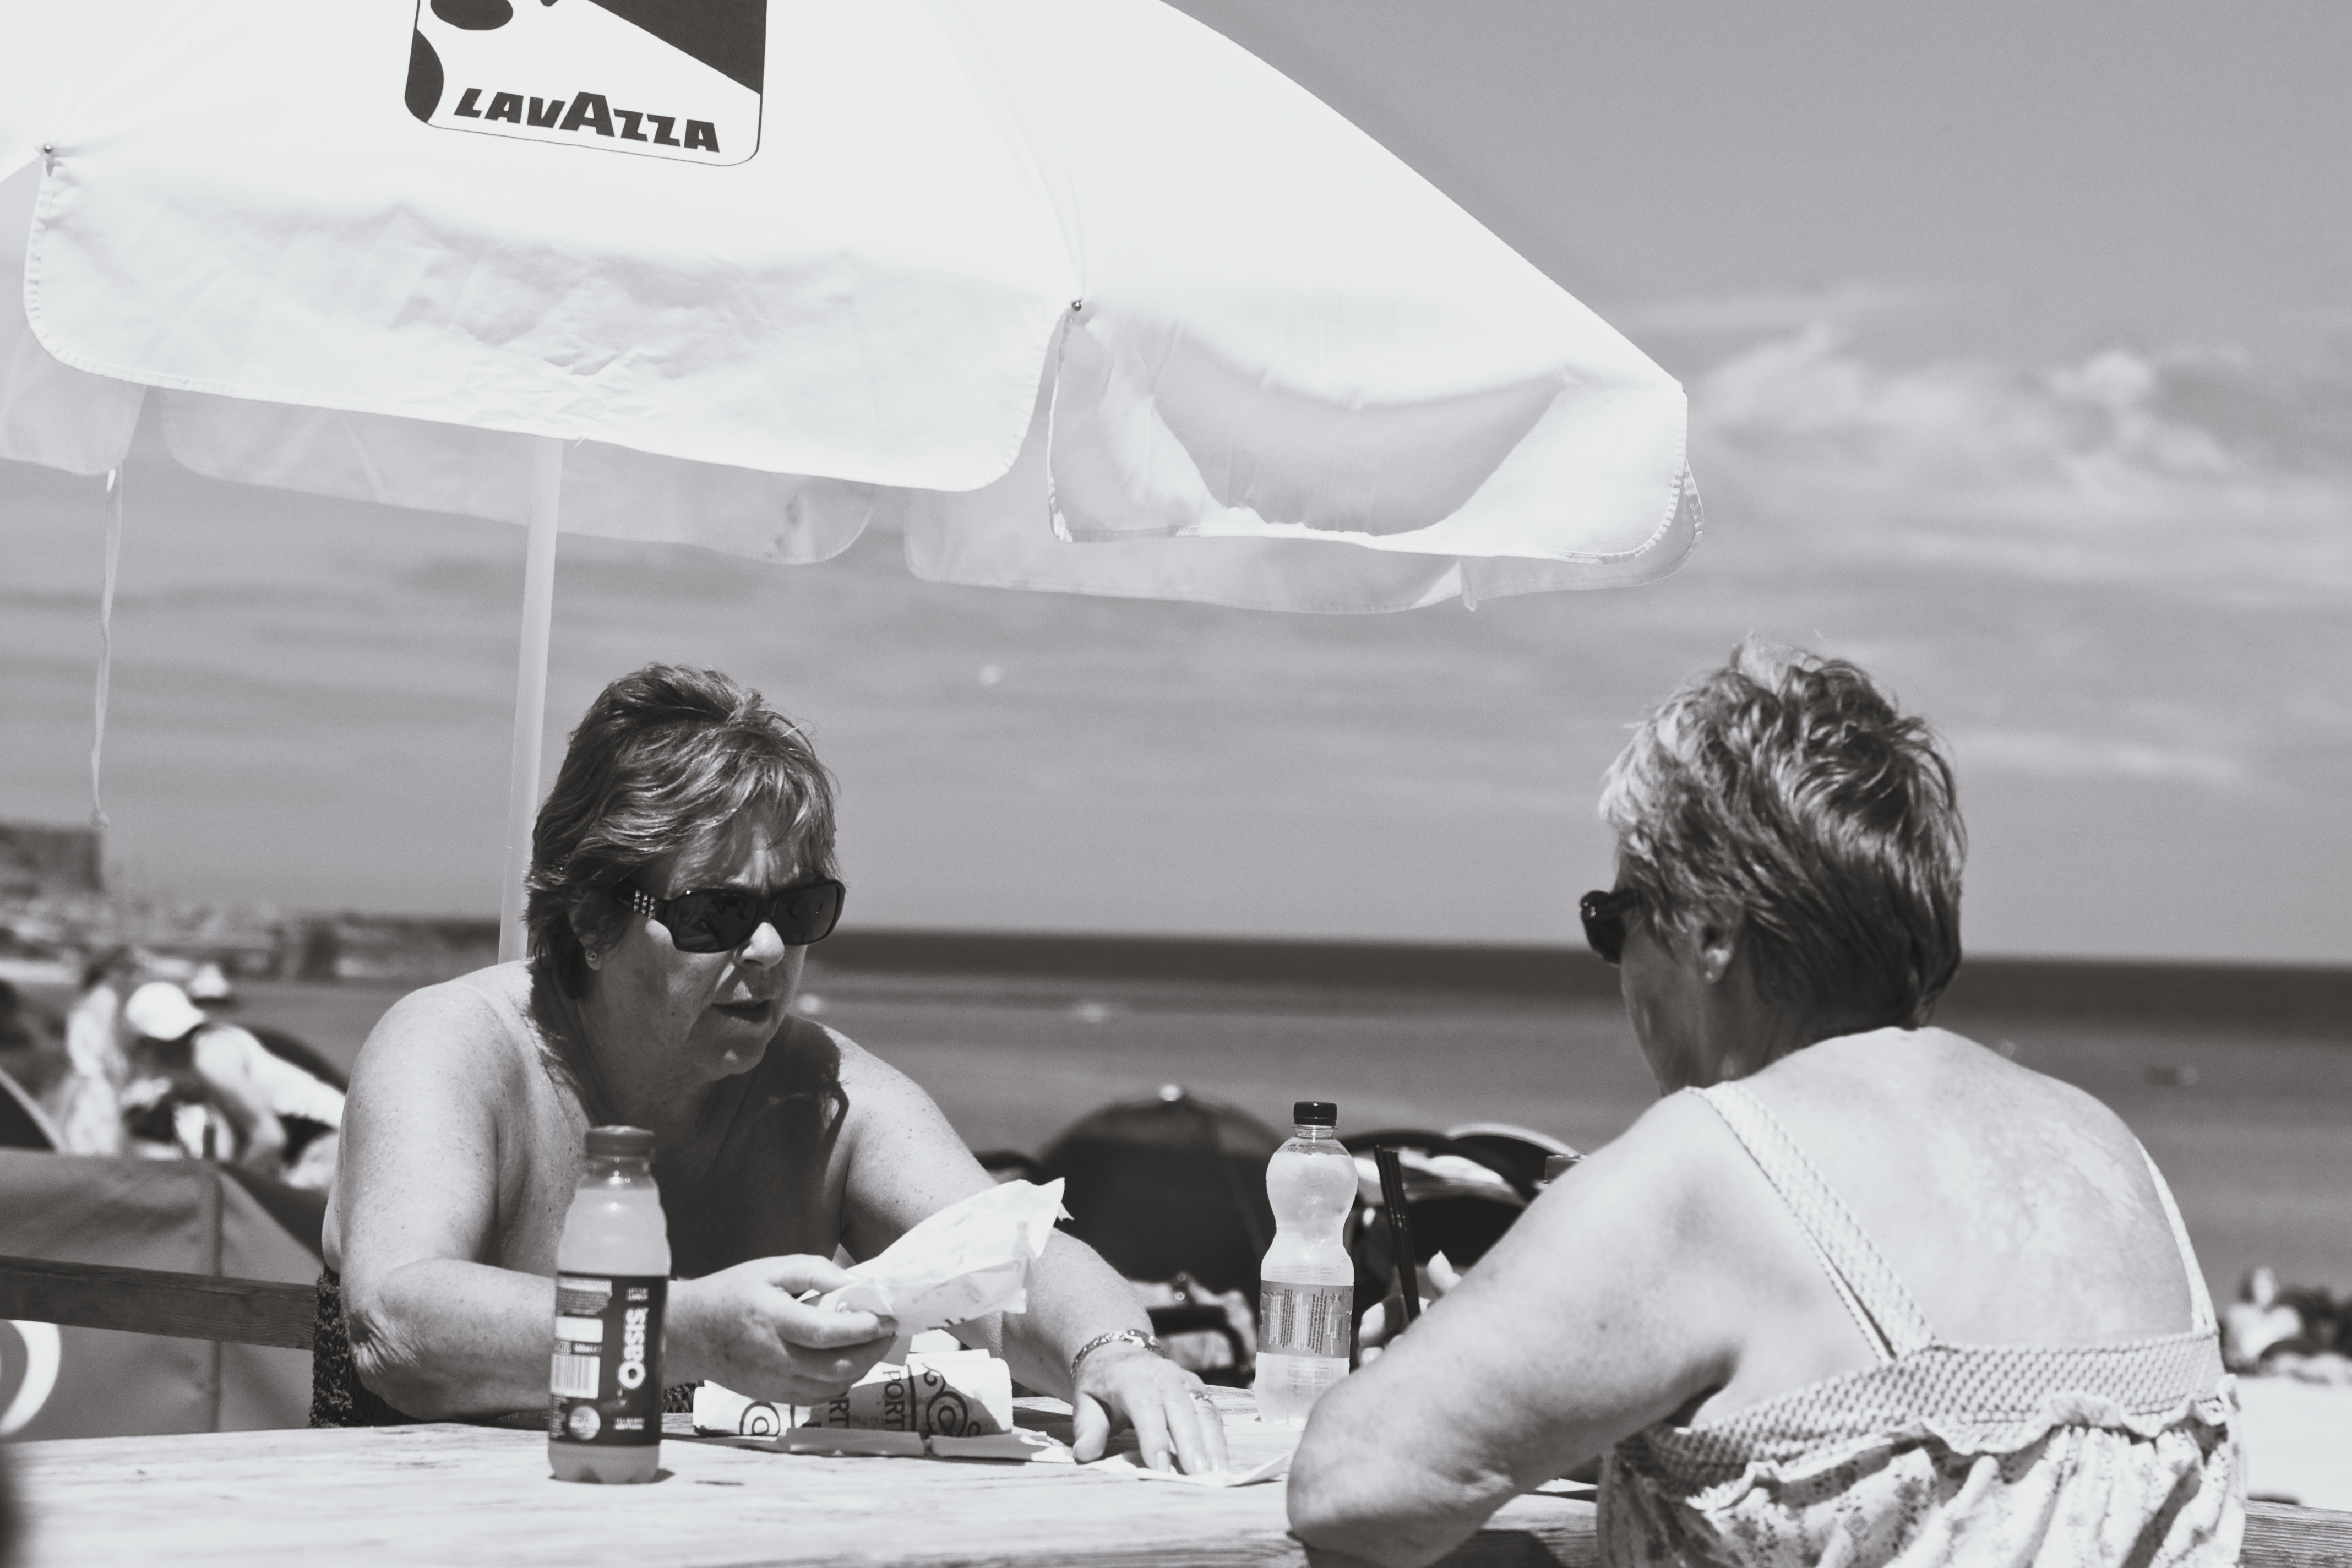
beach, sea, black and white, people, sky, white, seagull, food, monochrome, wedding, bride, bw, ceremony, candid, photograph, sony, day, cornwall, stives, stealing, glorious, attheseaside, porthminster, monochrome photography